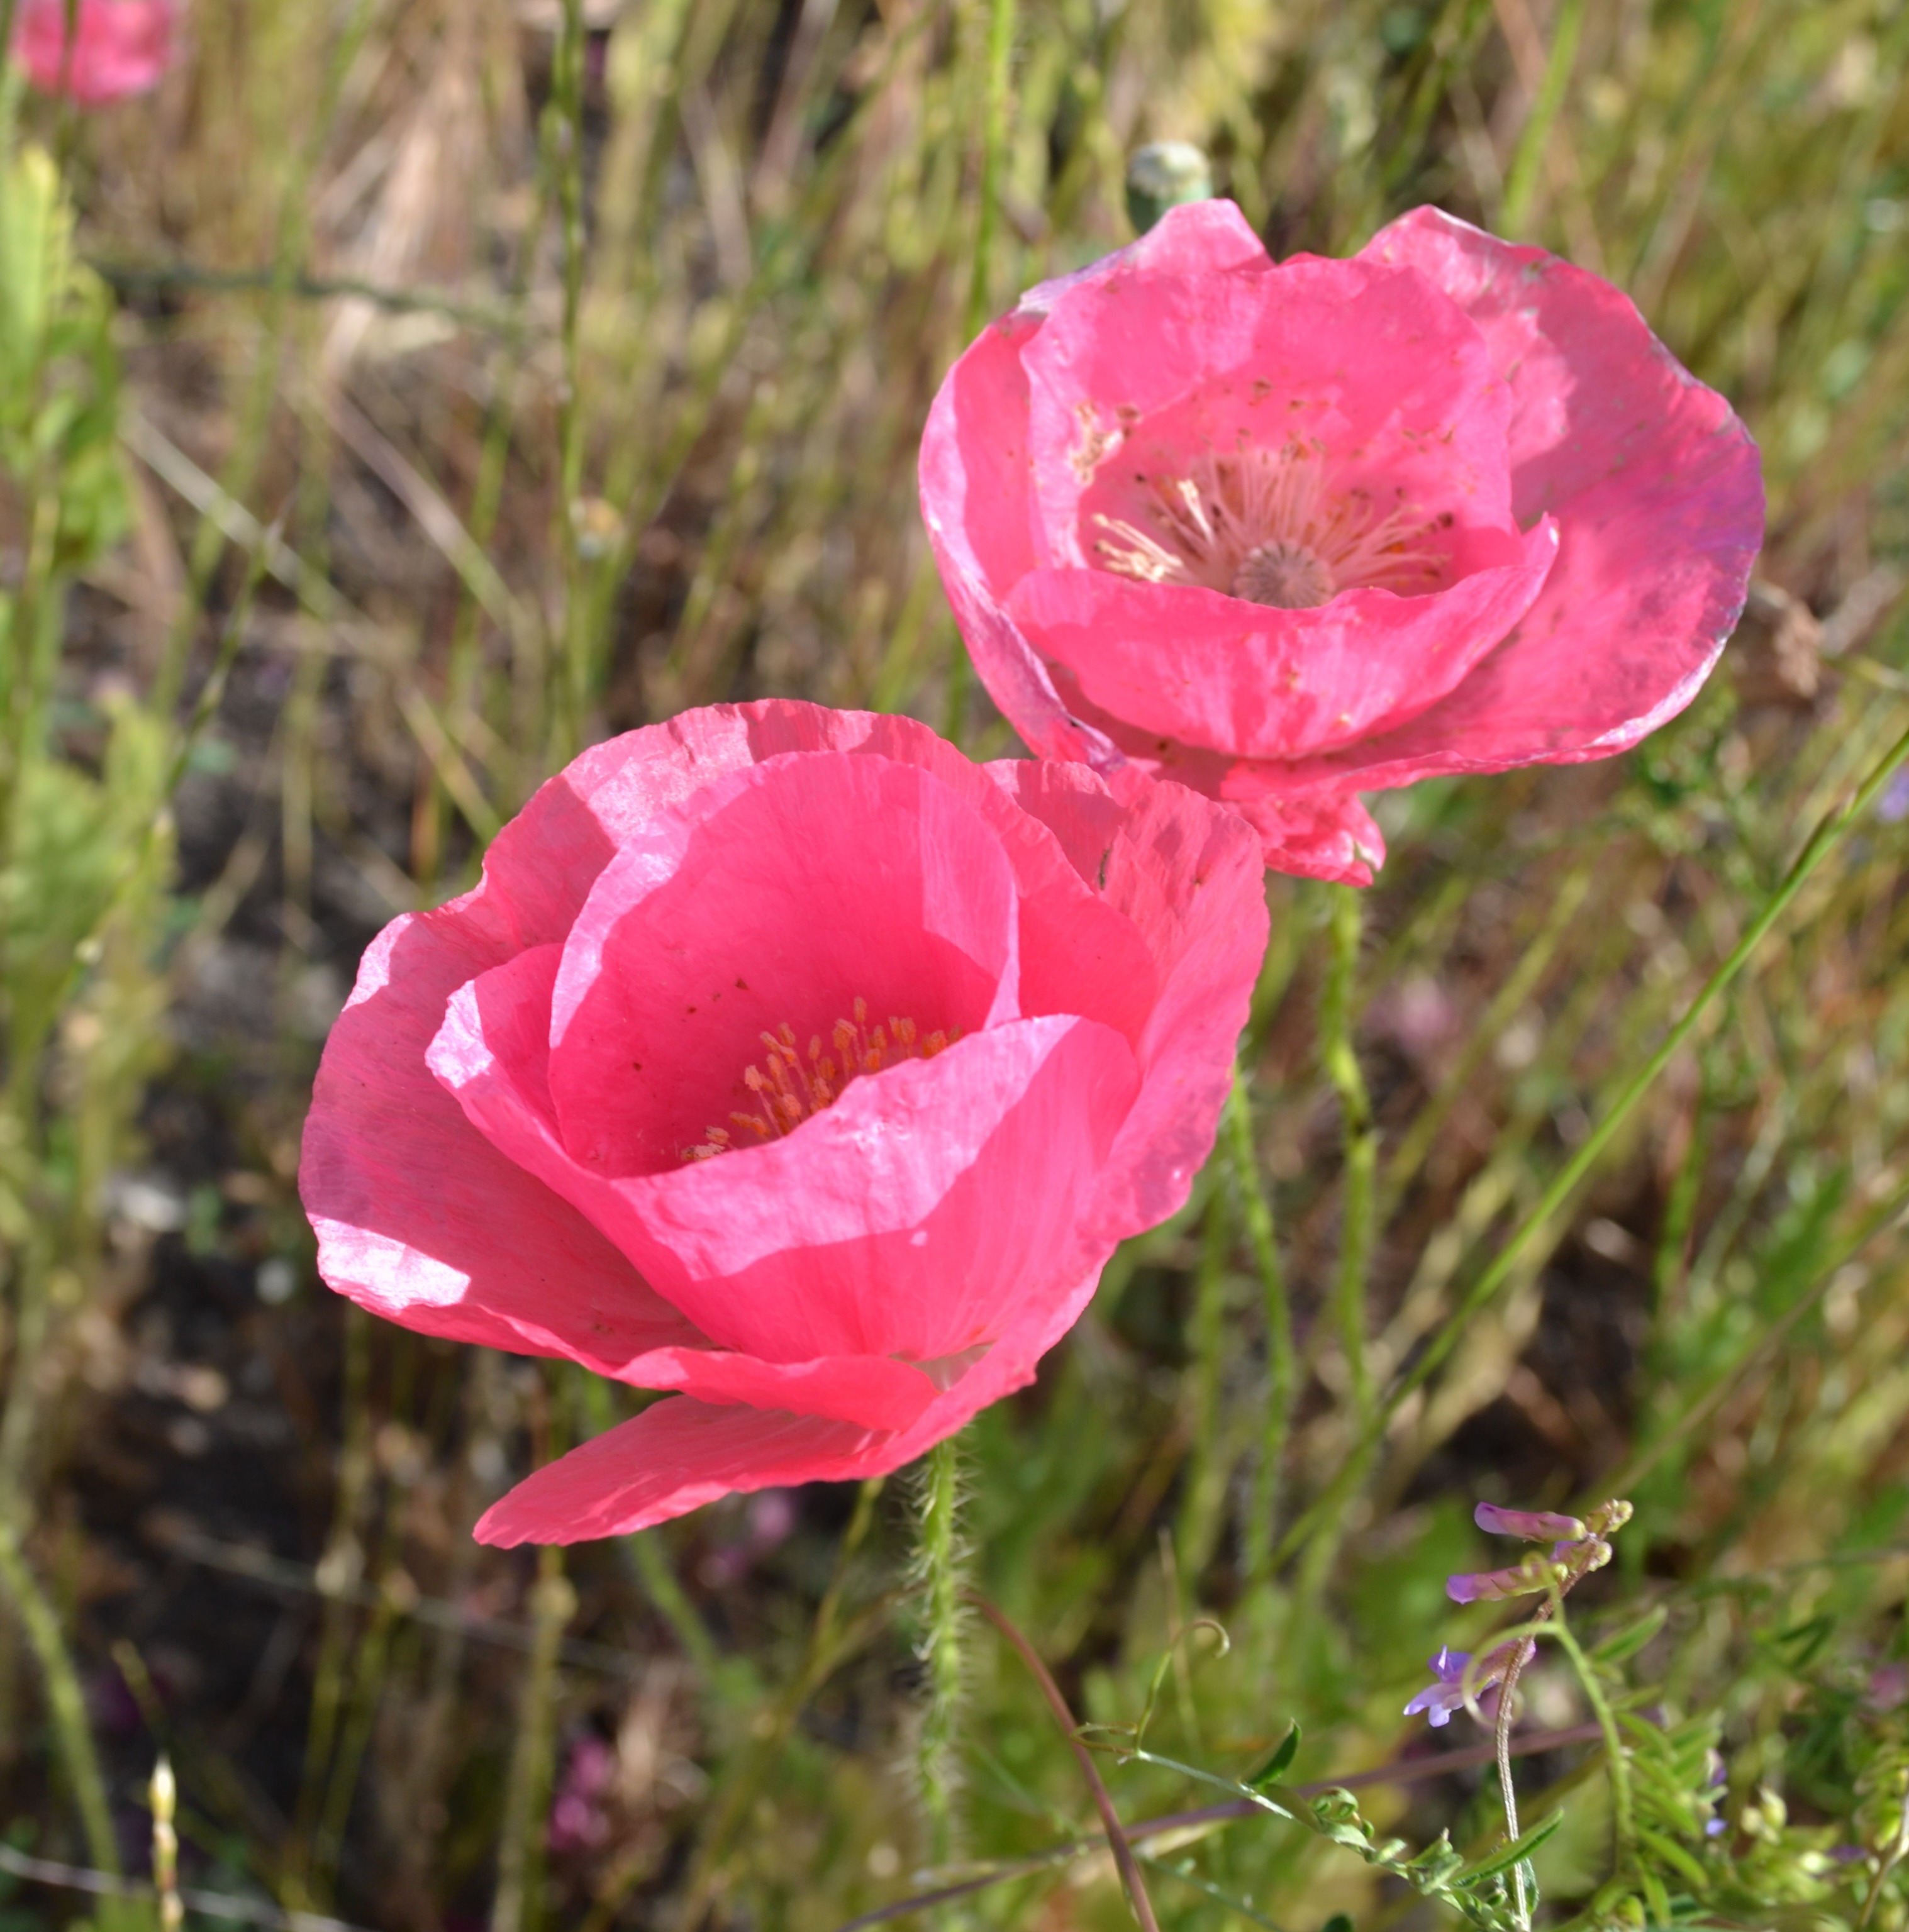
blossom, plant, flower, petal, rose, spring, botany, iceland, pink, flora, wildflower, flowers, poppy, poppies, macro photography, flowering plant, garden roses, rose family, land plant